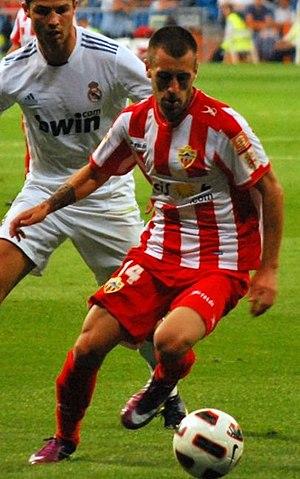
Antonio Manuel Luna Rodríguez, né le 17 mars 1991 à Son Servera aux Baléares, est un footballeur espagnol évoluant au poste d'arrière gauche au Rayo Vallecano, en prêt du Levante UD.